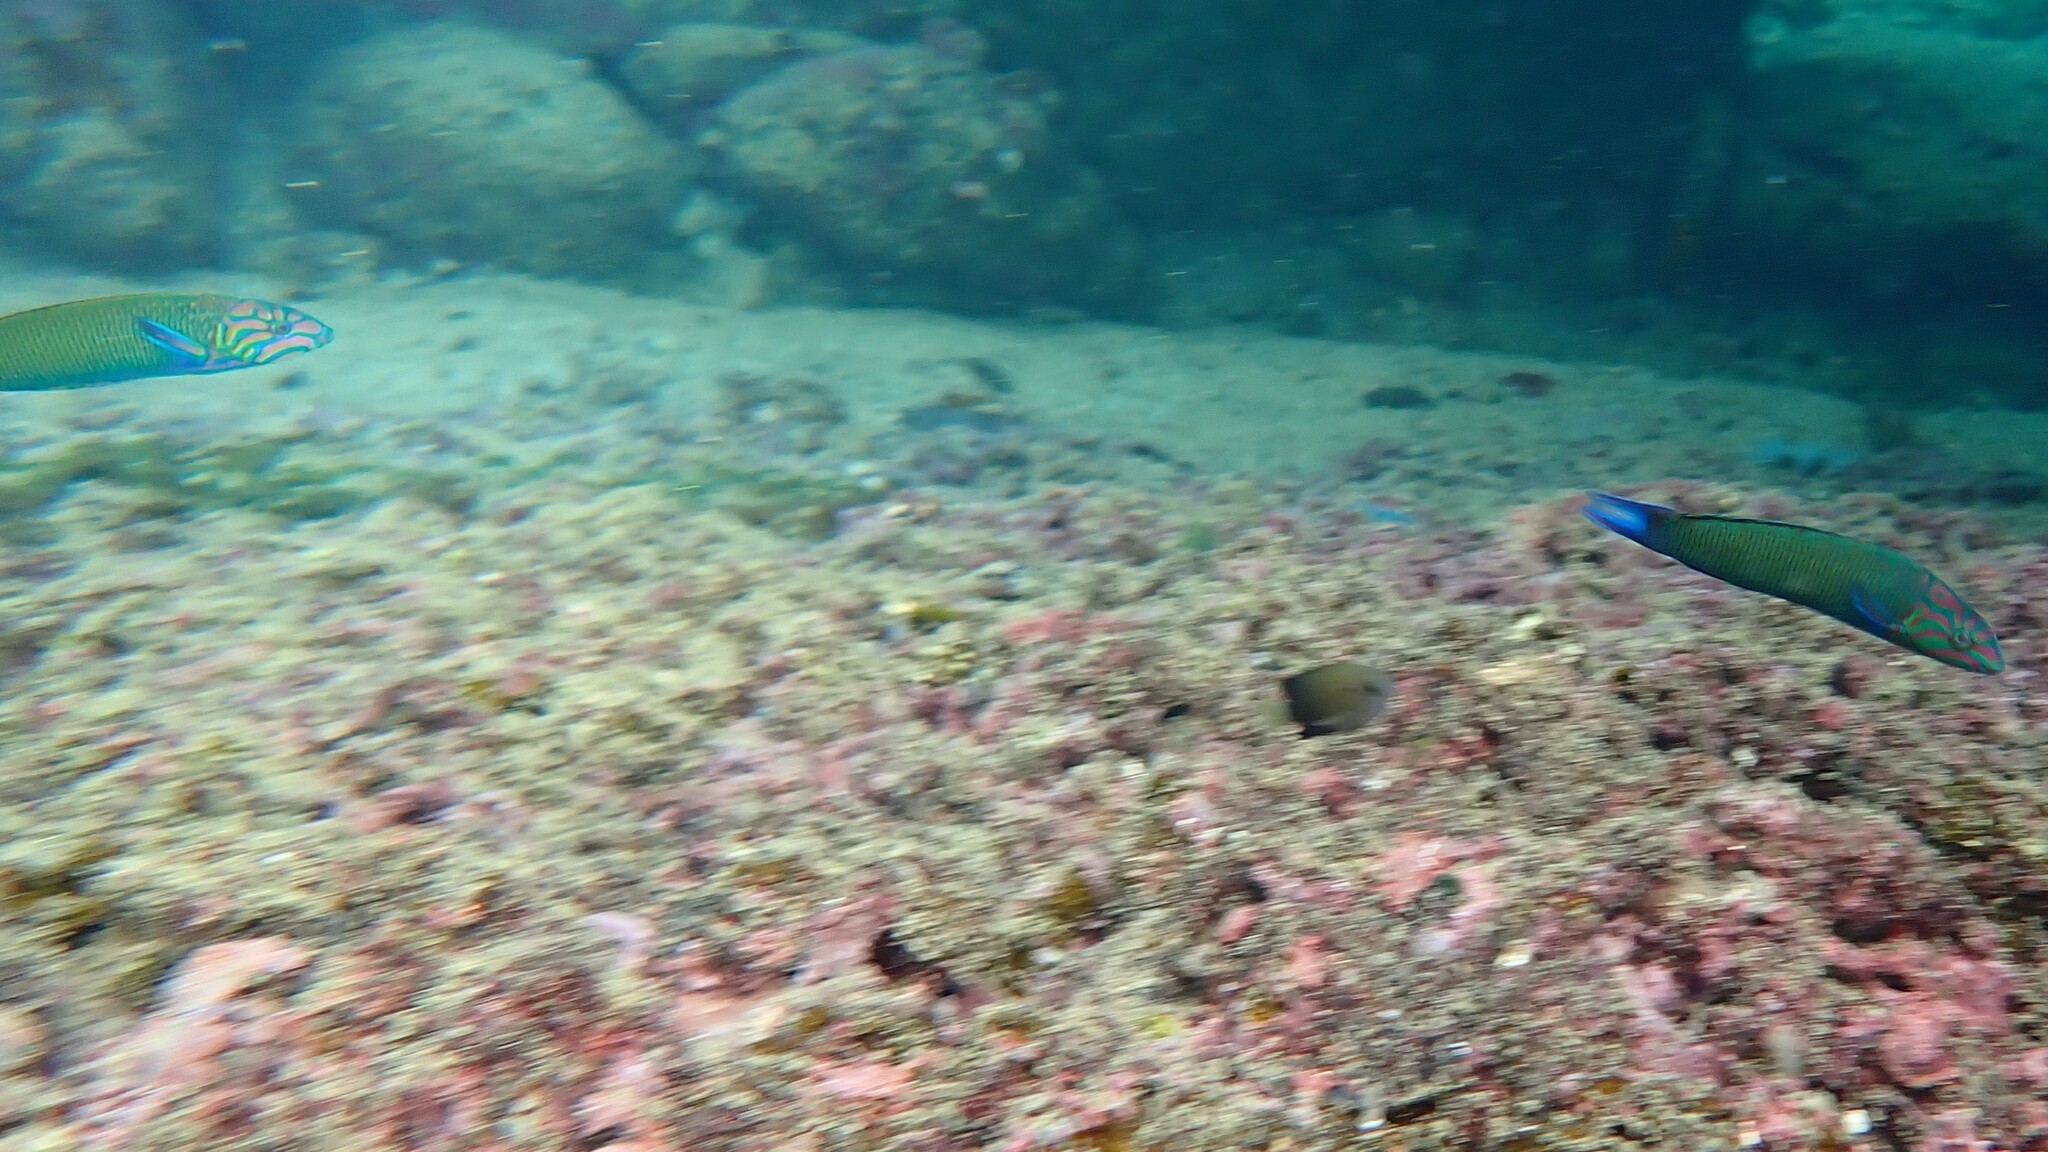
Thalassoma lunare (Moon Wrasse)